Phalonidia udana

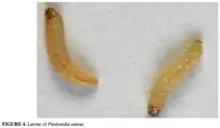
Larvae of "P. udana".

Length 12 mm. Body orange brown, with lens-shaped sculpture. Head capsule, prothoracic shield and anal shield indistinctly sclerotized, brown.